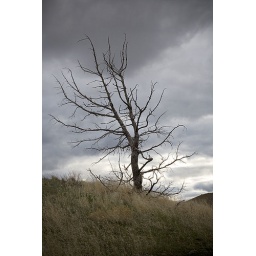
a dead tree against a stormy sky at Painted Hills Park